KASW

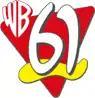
On a red triangle trimmed in black, the "WB" from the WB logo in the upper left. A white 61, slightly abstract, trimmed in black, sits in the center, above a yellow squiggle running on the bottom.

Little activity occurred on the permit, with the call sign KAIK; Brooks considered running home shopping on the station, and he was approached by KPHO-TV about potentially splitting rights to a new major league baseball team with the station.